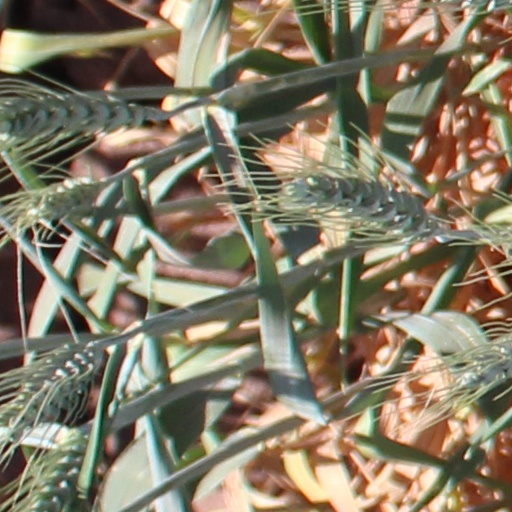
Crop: wheat